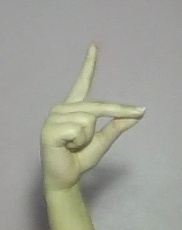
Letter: ta